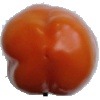
Label: orange_pepper